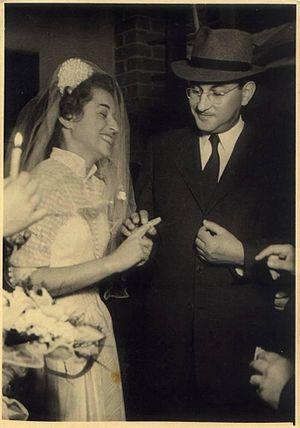
En Israël, les mariages ne peuvent être célébrés que sous les auspices de la communauté religieuse à laquelle appartiennent les couples, et aucun mariage interconfessionnel célébré dans le pays n'est légalement reconnu. Le droit matrimonial est fondé sur le système du millet employé dans l' Empire ottoman, qui n'a pas été modifié pendant le mandat britannique et reste en vigueur dans l' État d'Israël